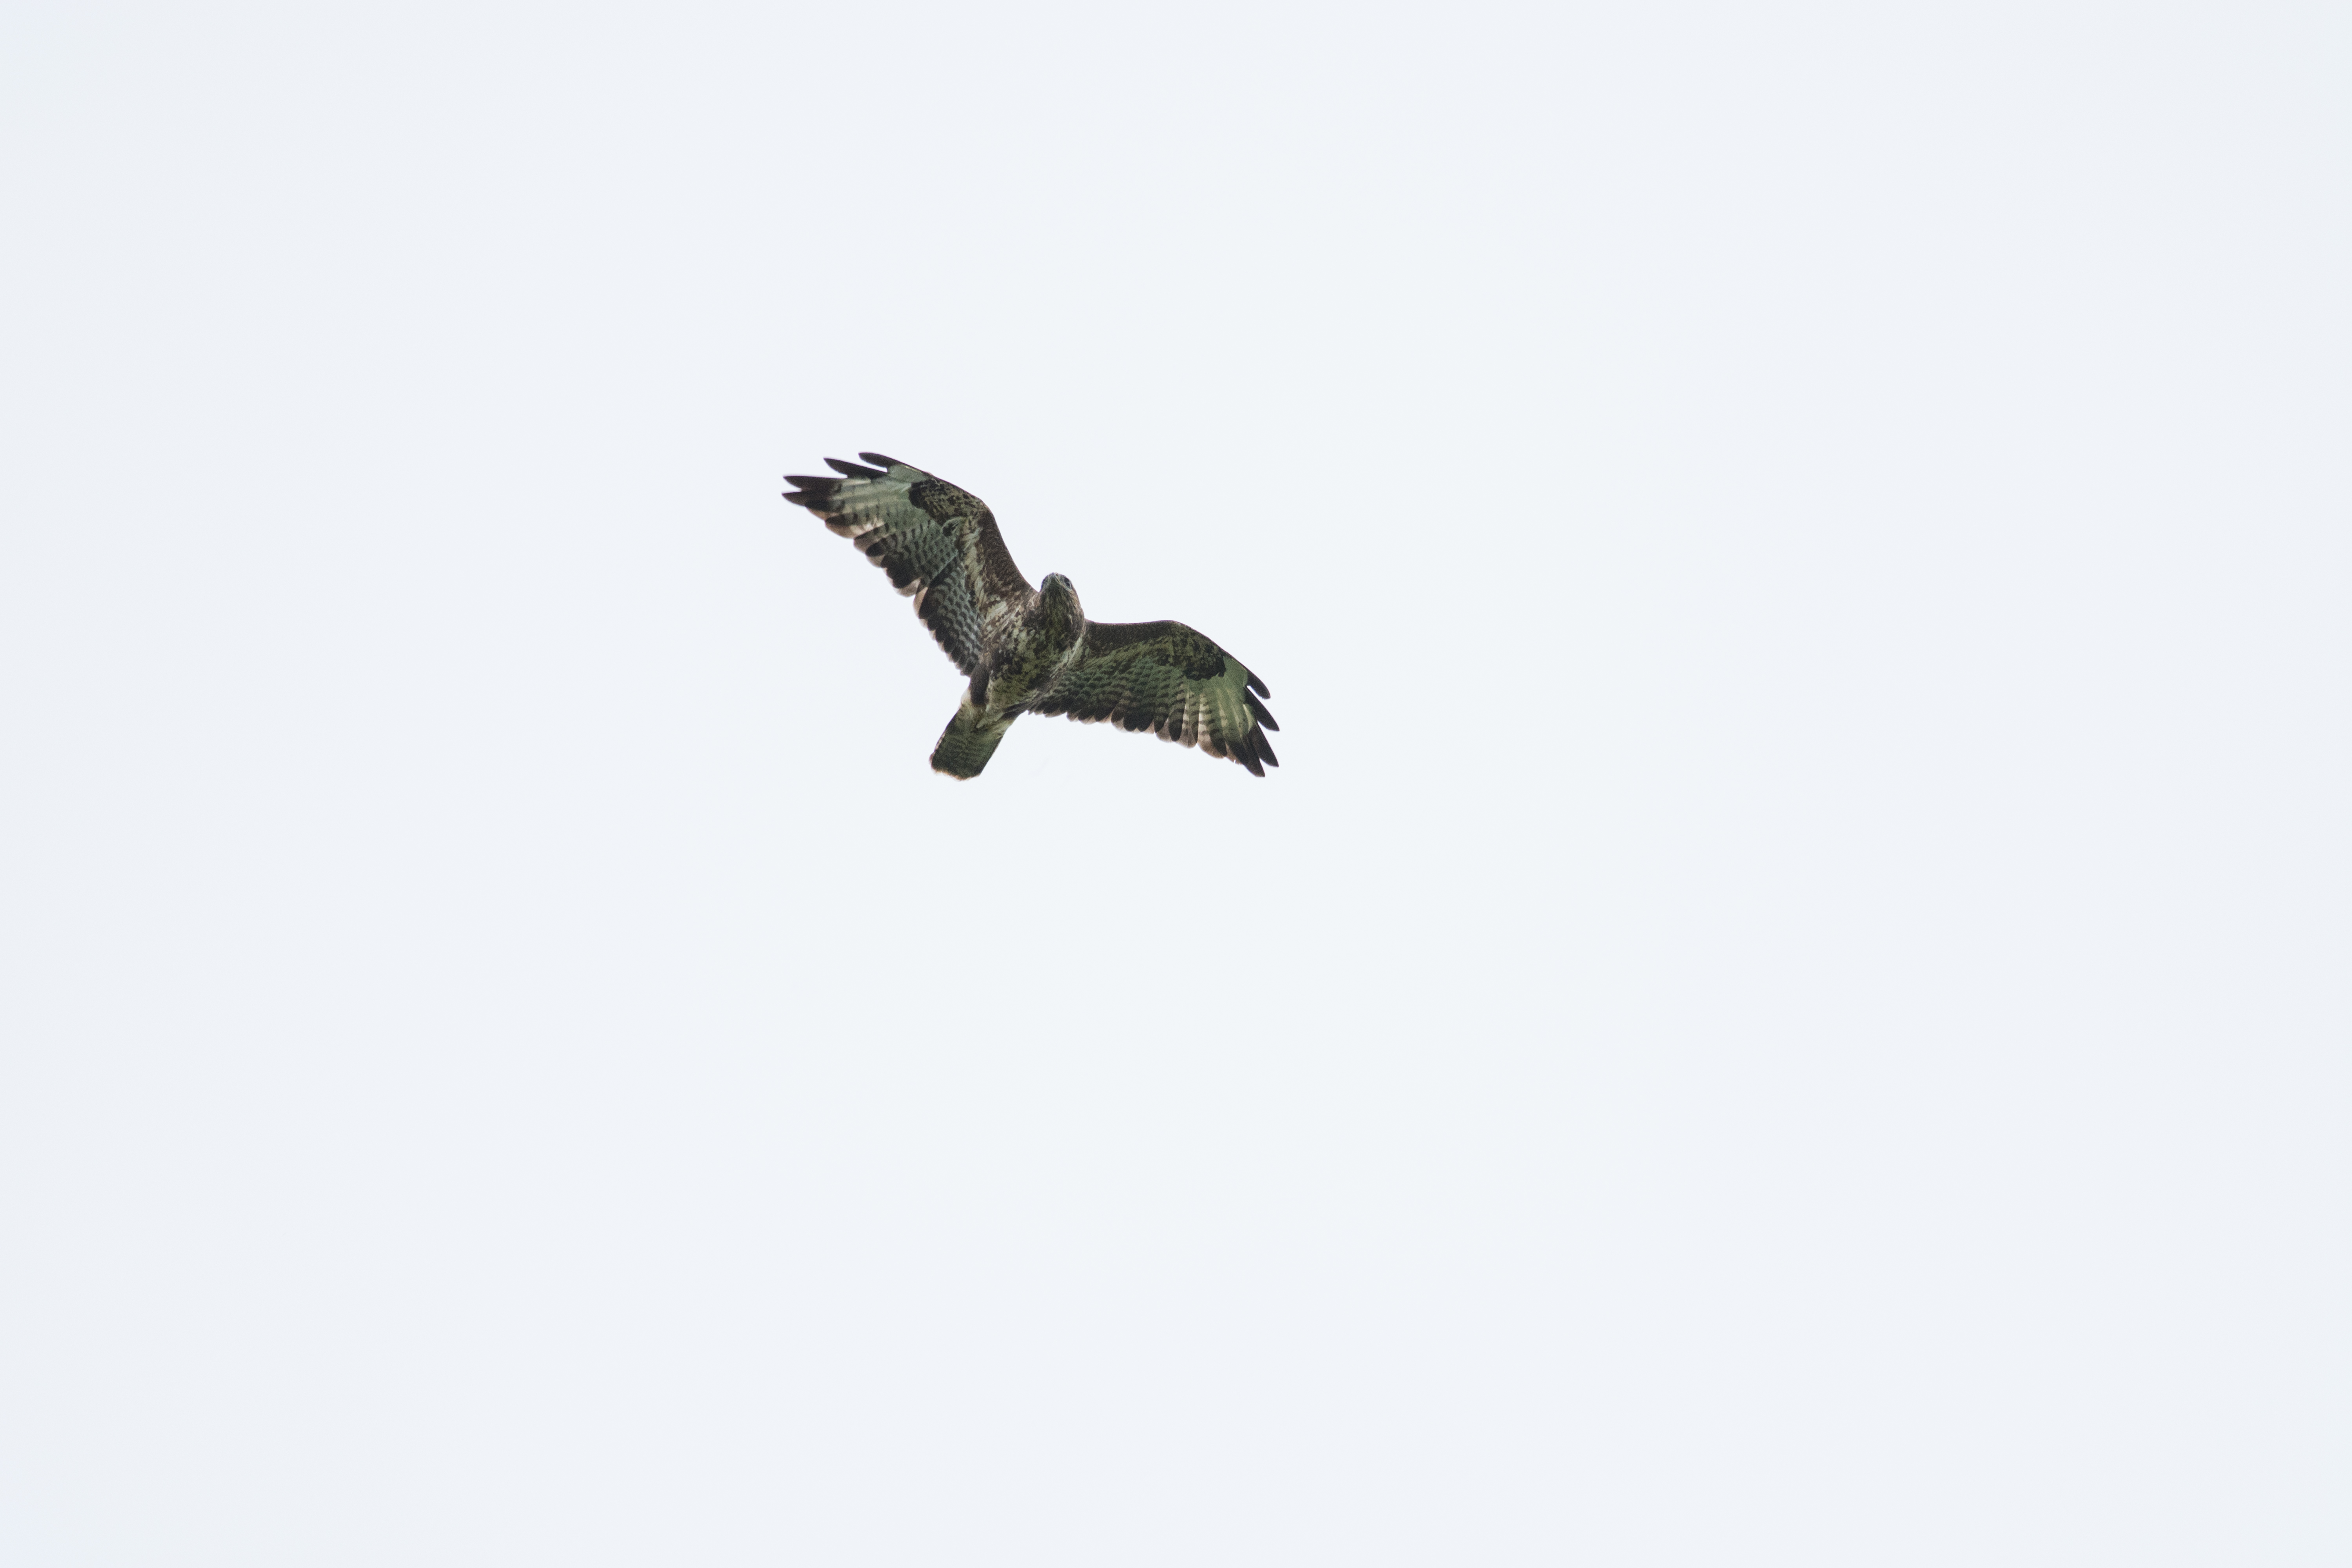
bird, wing, eagle, hawk, bird of prey, bald eagle, vertebrate, vulture, buzzard